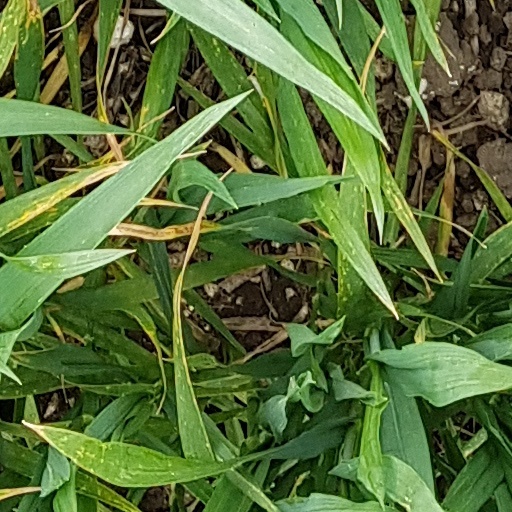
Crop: wheat